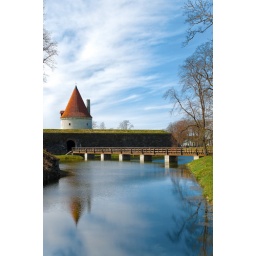
Kuressaare castle tower with blue sky in background and water with reflections in foreground (Saarema, Estonia)